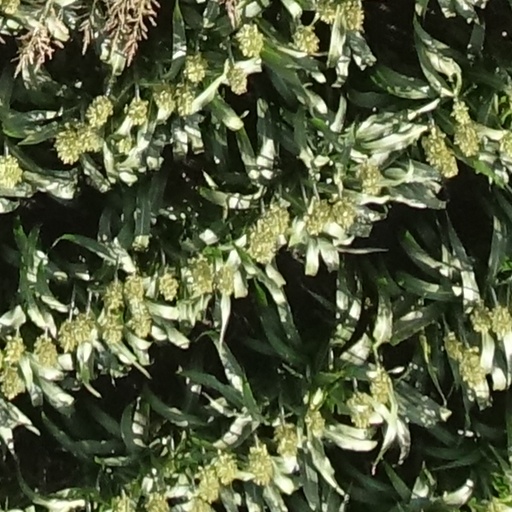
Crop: sorghum